Ronald M. Sega

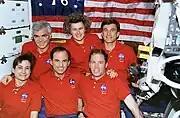
Sega (top right) with the crew of STS-76 aboard the Mir.

STS-76, the third docking mission to the Russian space station Mir, launched at night on March 22, 1996, with a crew of six aboard "Atlantis". Following rendezvous and docking with Mir, a NASA astronaut transferred to Mir for a five-month stay to begin a continuous presence of U.S. astronauts aboard Mir for the next two years. Sega was the payload commander for this mission and lead on Biorack, a small multipurpose laboratory located in the Spacehab module carried in the Shuttle payload bay. Biorack was used to technology development, fundamental biology (research into plant and animal cellular function), and environment characterization. He was responsible for planning and on-orbit operations, including extensive transfer of logistics and science, including 4800 pounds of science and mission hardware, food, water and air to Mir, and returning over 1100 pounds of U.S. and ESA science and Russian hardware. Following 144 orbits of the Earth, "Atlantis" landed with a crew of five at Edwards Air Force Base in California on March 31, 1996. Mission duration was 9 days, 5 hours, 15 minutes.